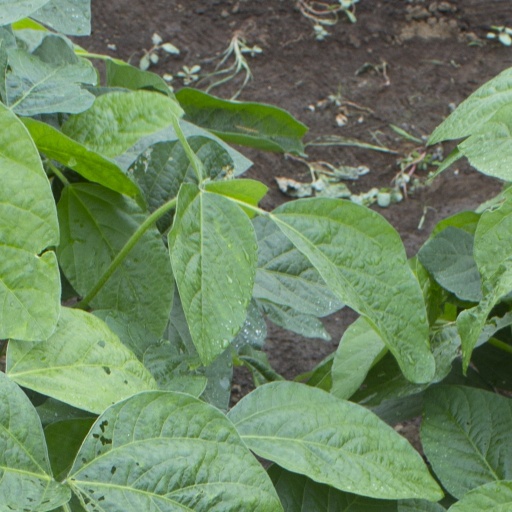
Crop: soybean